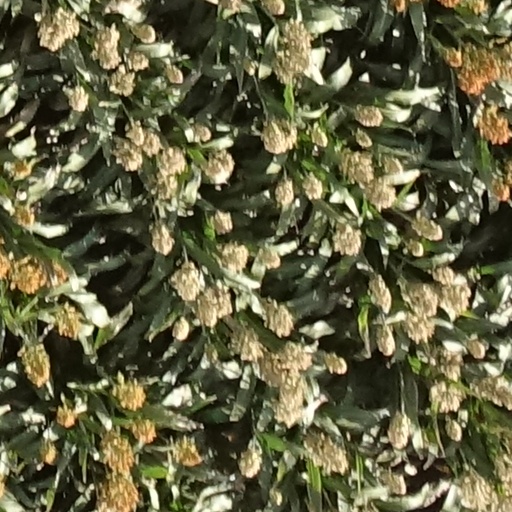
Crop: sorghum